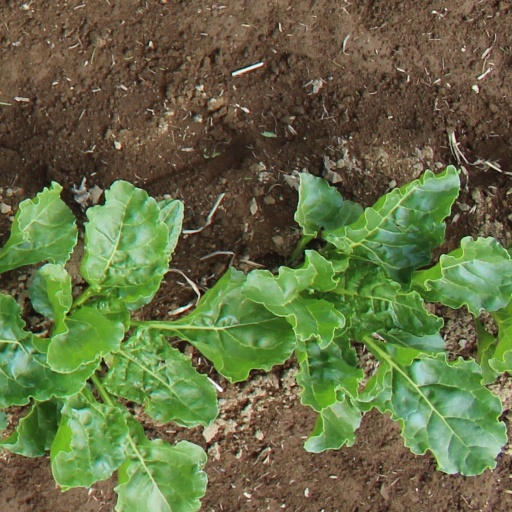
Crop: sugar beet